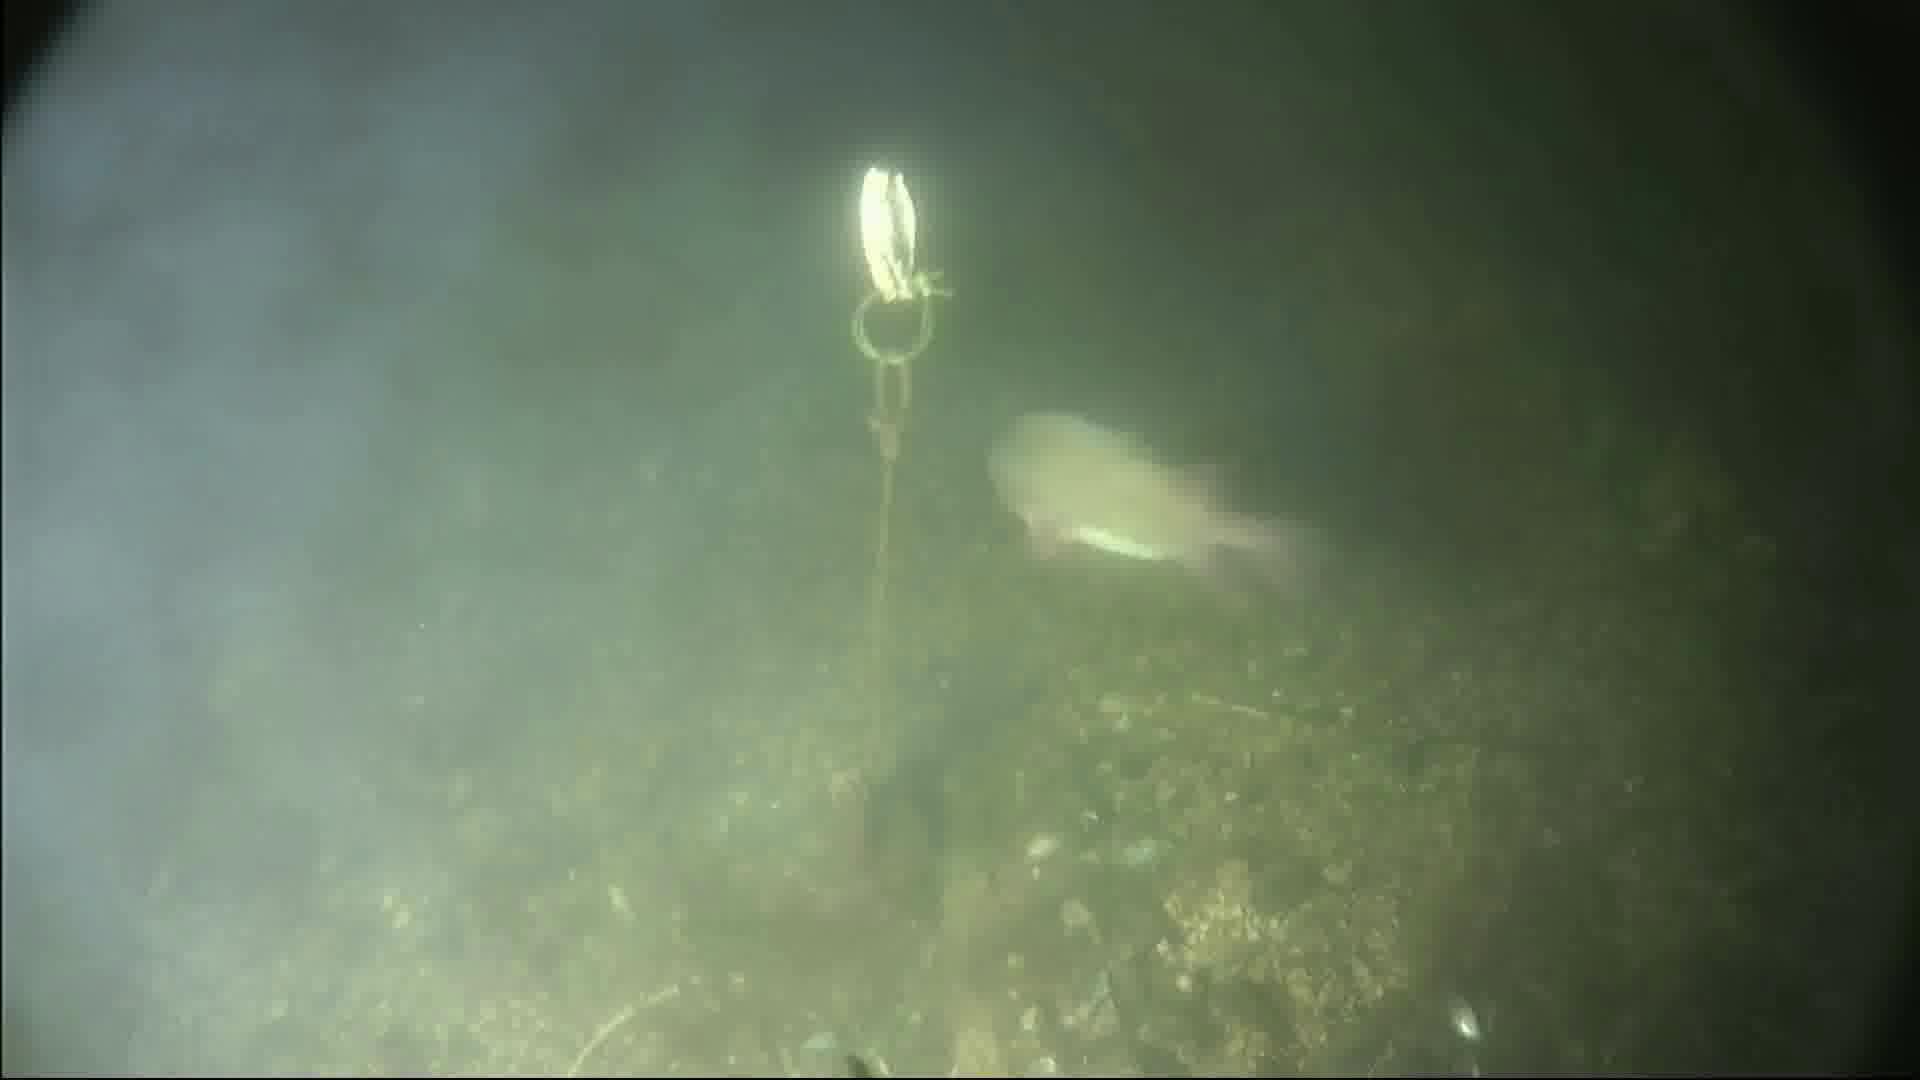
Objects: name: fish
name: crab